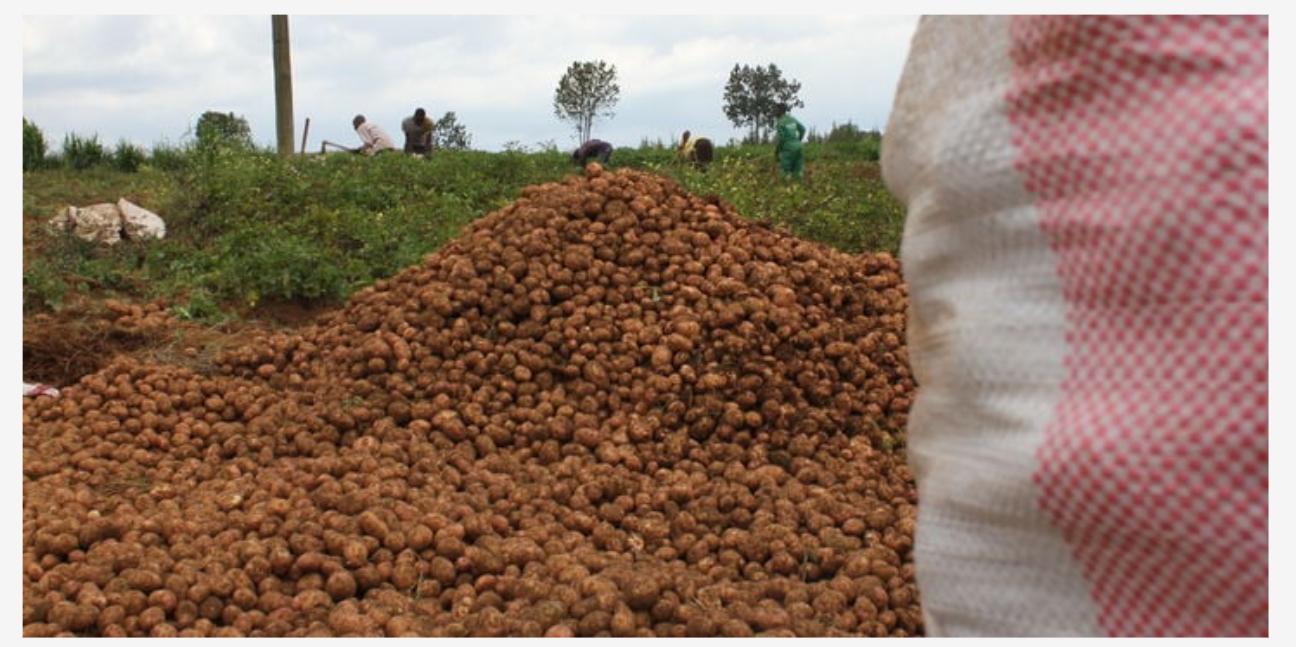
Eneo la shamba kukiwa na mimea, miti, wakulima wakiwa katika harakati ya kuvuna zao lao la biashara aina ya viazi likiwa limesheheni kwa ajili ya kuongeza kipato chao na taifa.